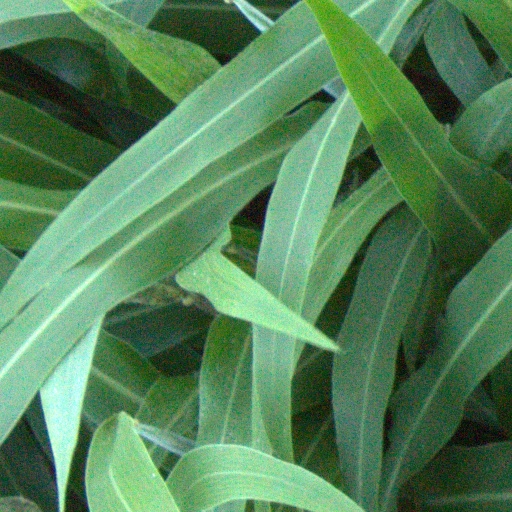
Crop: sorghum